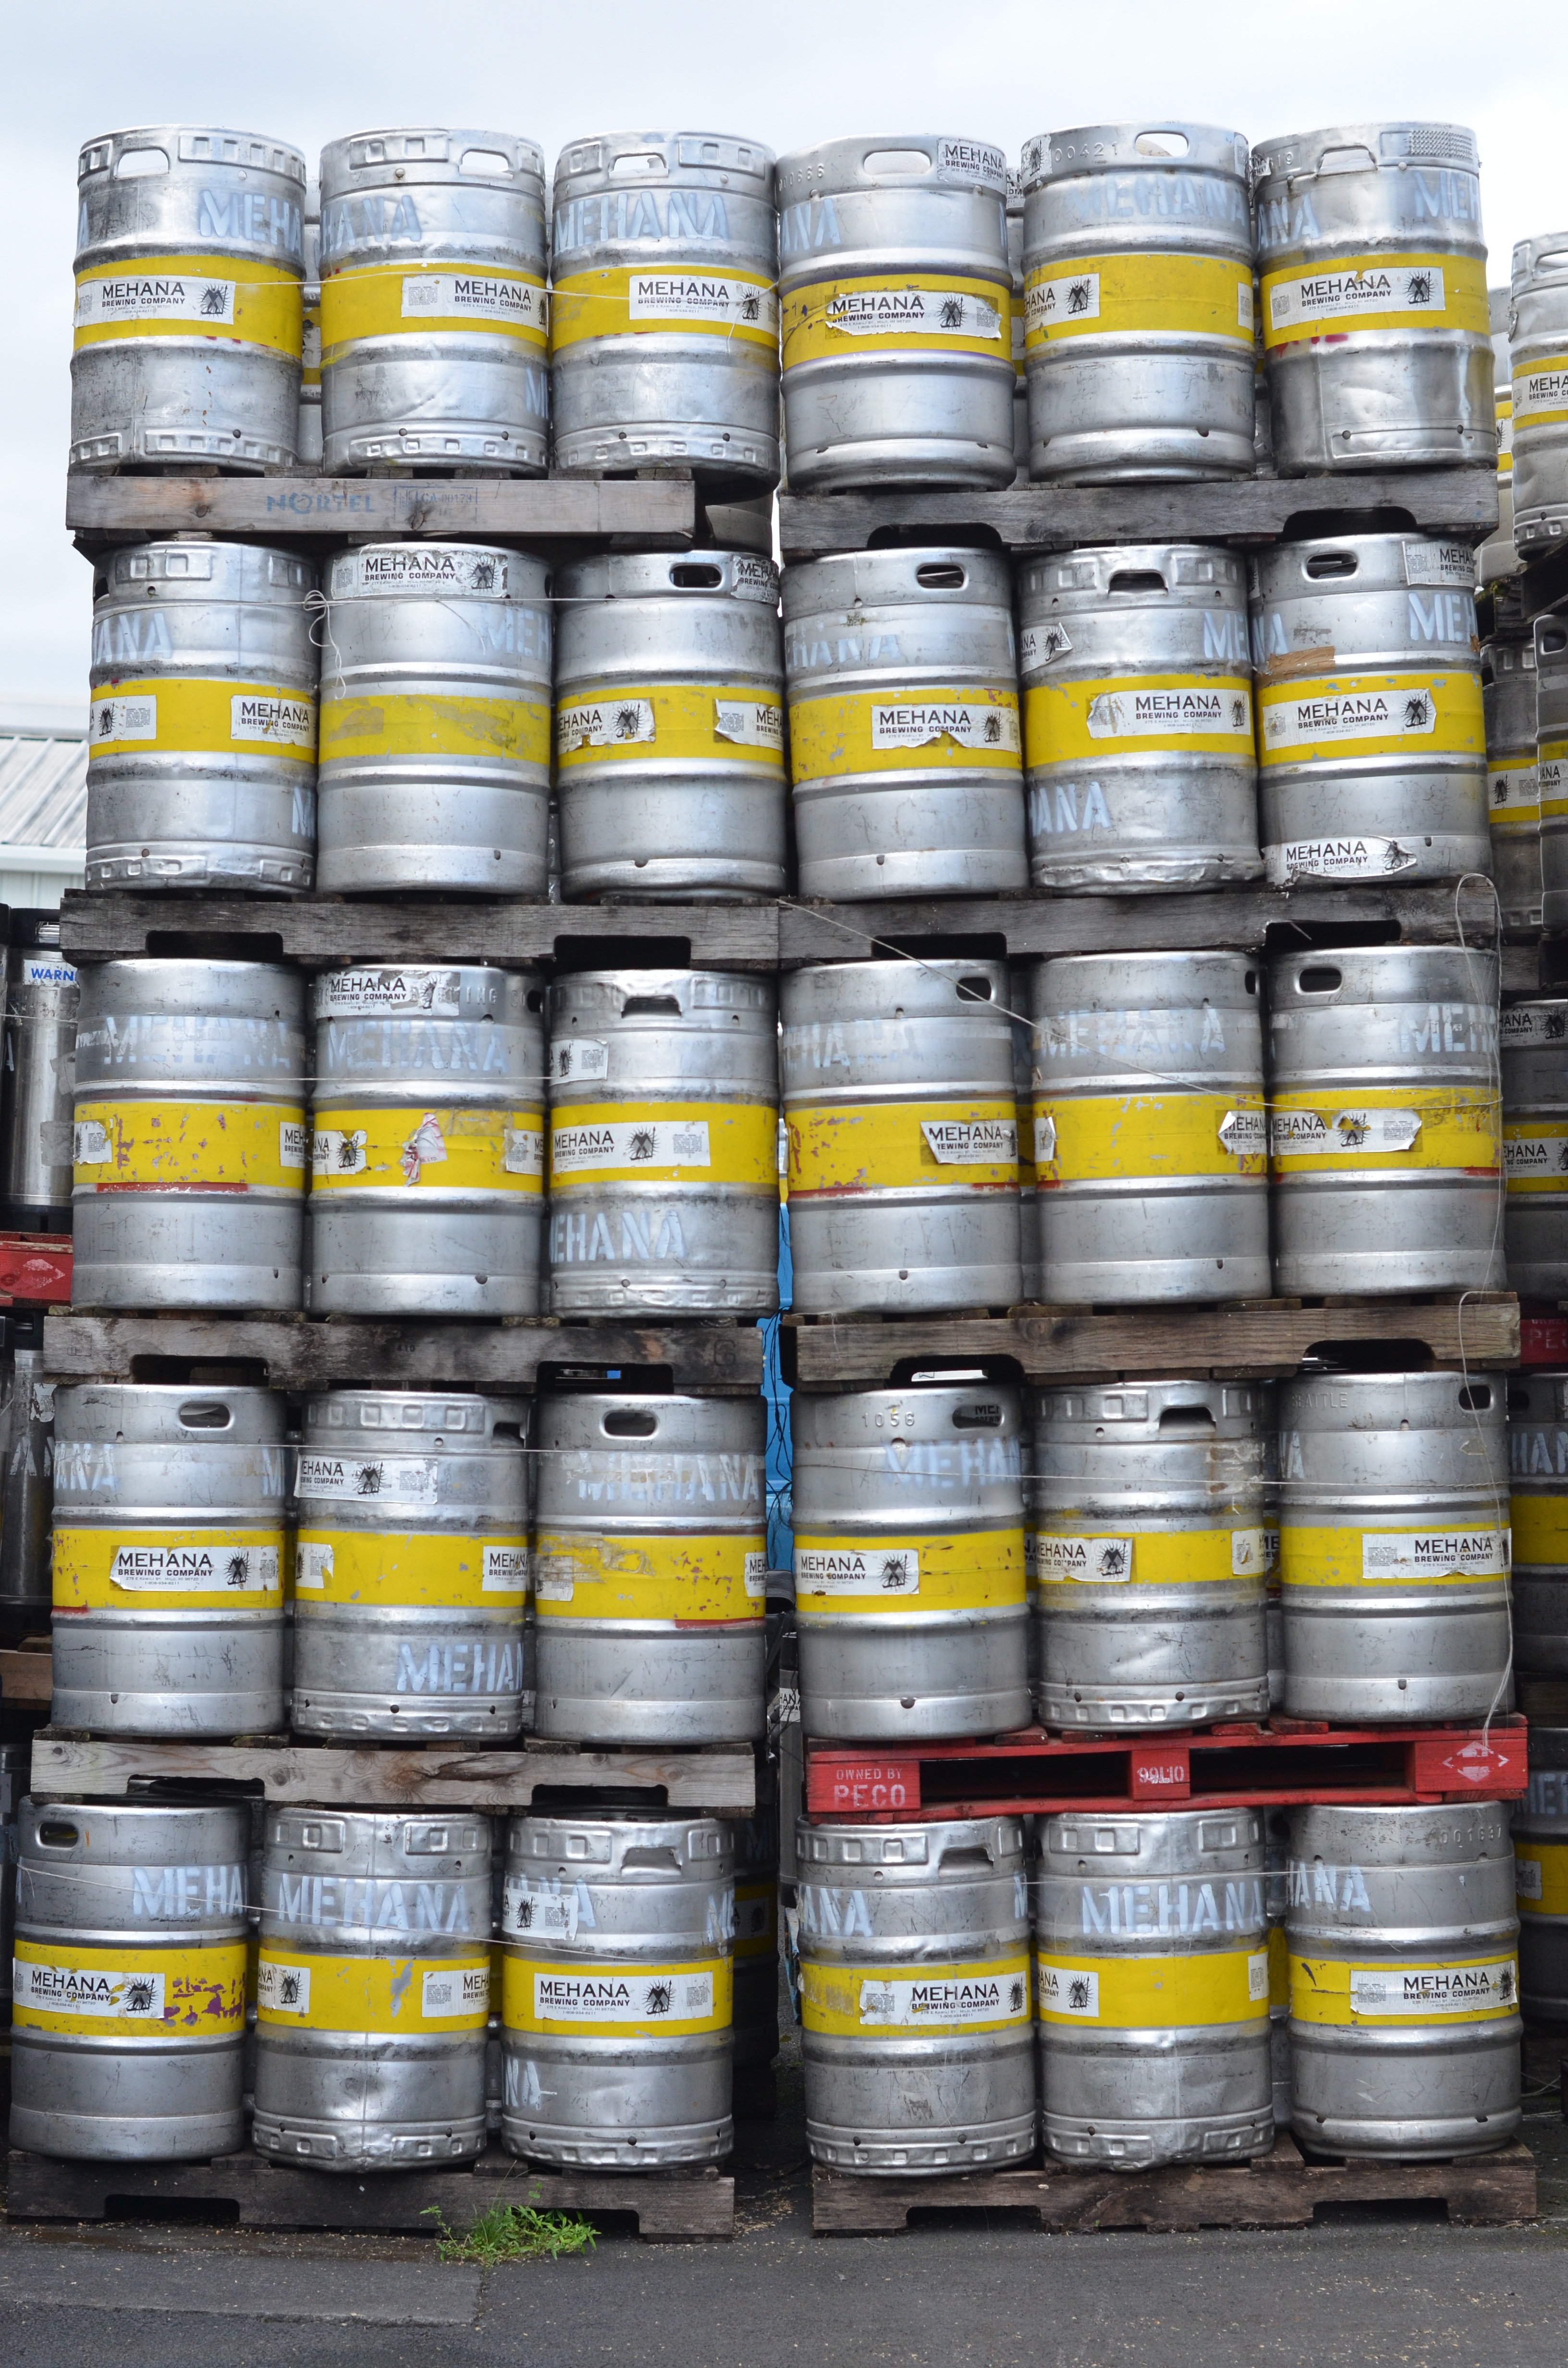
drink, tire, beer, party, barrels, man made object, excess